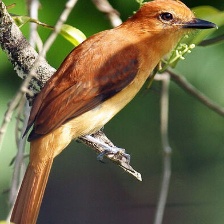
Species: CINNAMON ATTILA
Scientific name: ATTILA CINNAMOMEUS